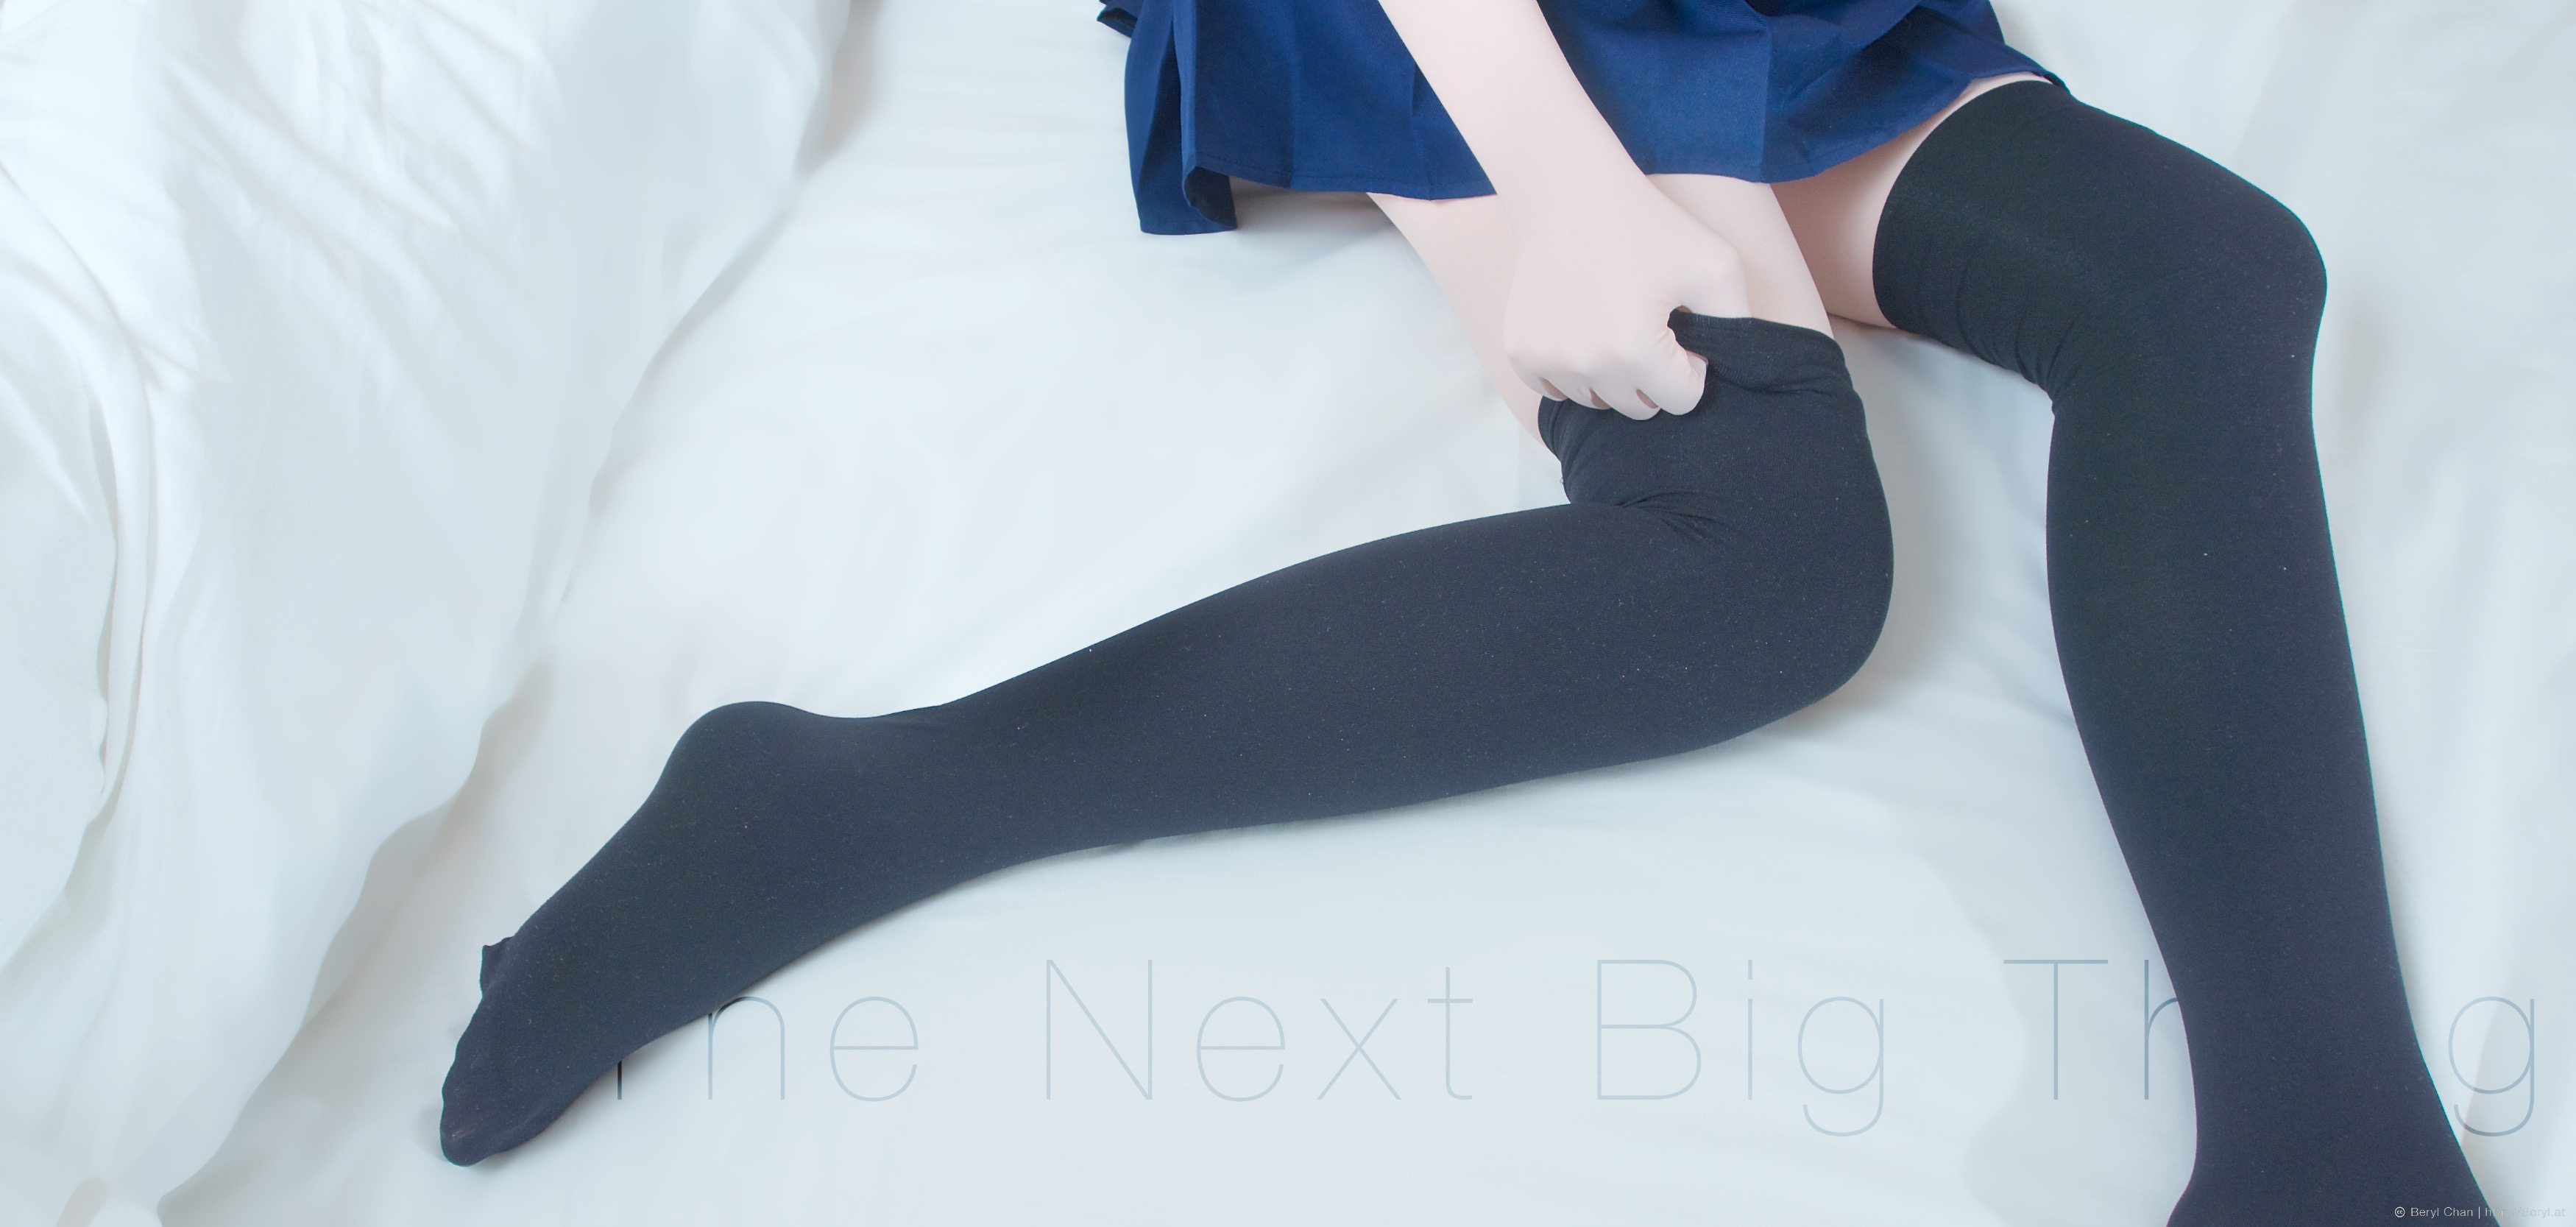
hand, girl, feet, cute, leg, clean, clothing, black, arm, outerwear, human body, tuxedo, textile, flash, dress, hands, bed, neck, legs, tiny, em5, olympus, faceless, m43, body, socks, tights, kneesocks, zentai, longsocks, kigurumi, kneehigh, sock, fabrics, olympusm1250mmf3563, formal wear, fashion accessory